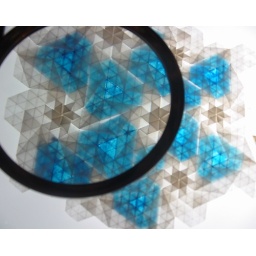
On a light box and under the magnifying glass at a local store/oragami studio.